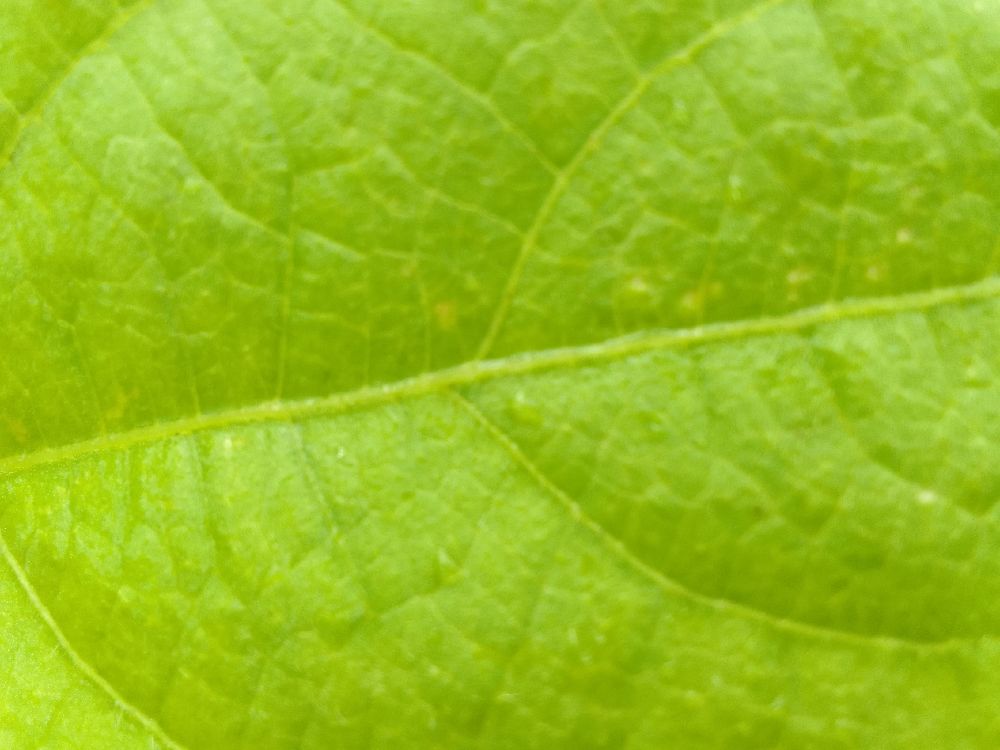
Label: healthy